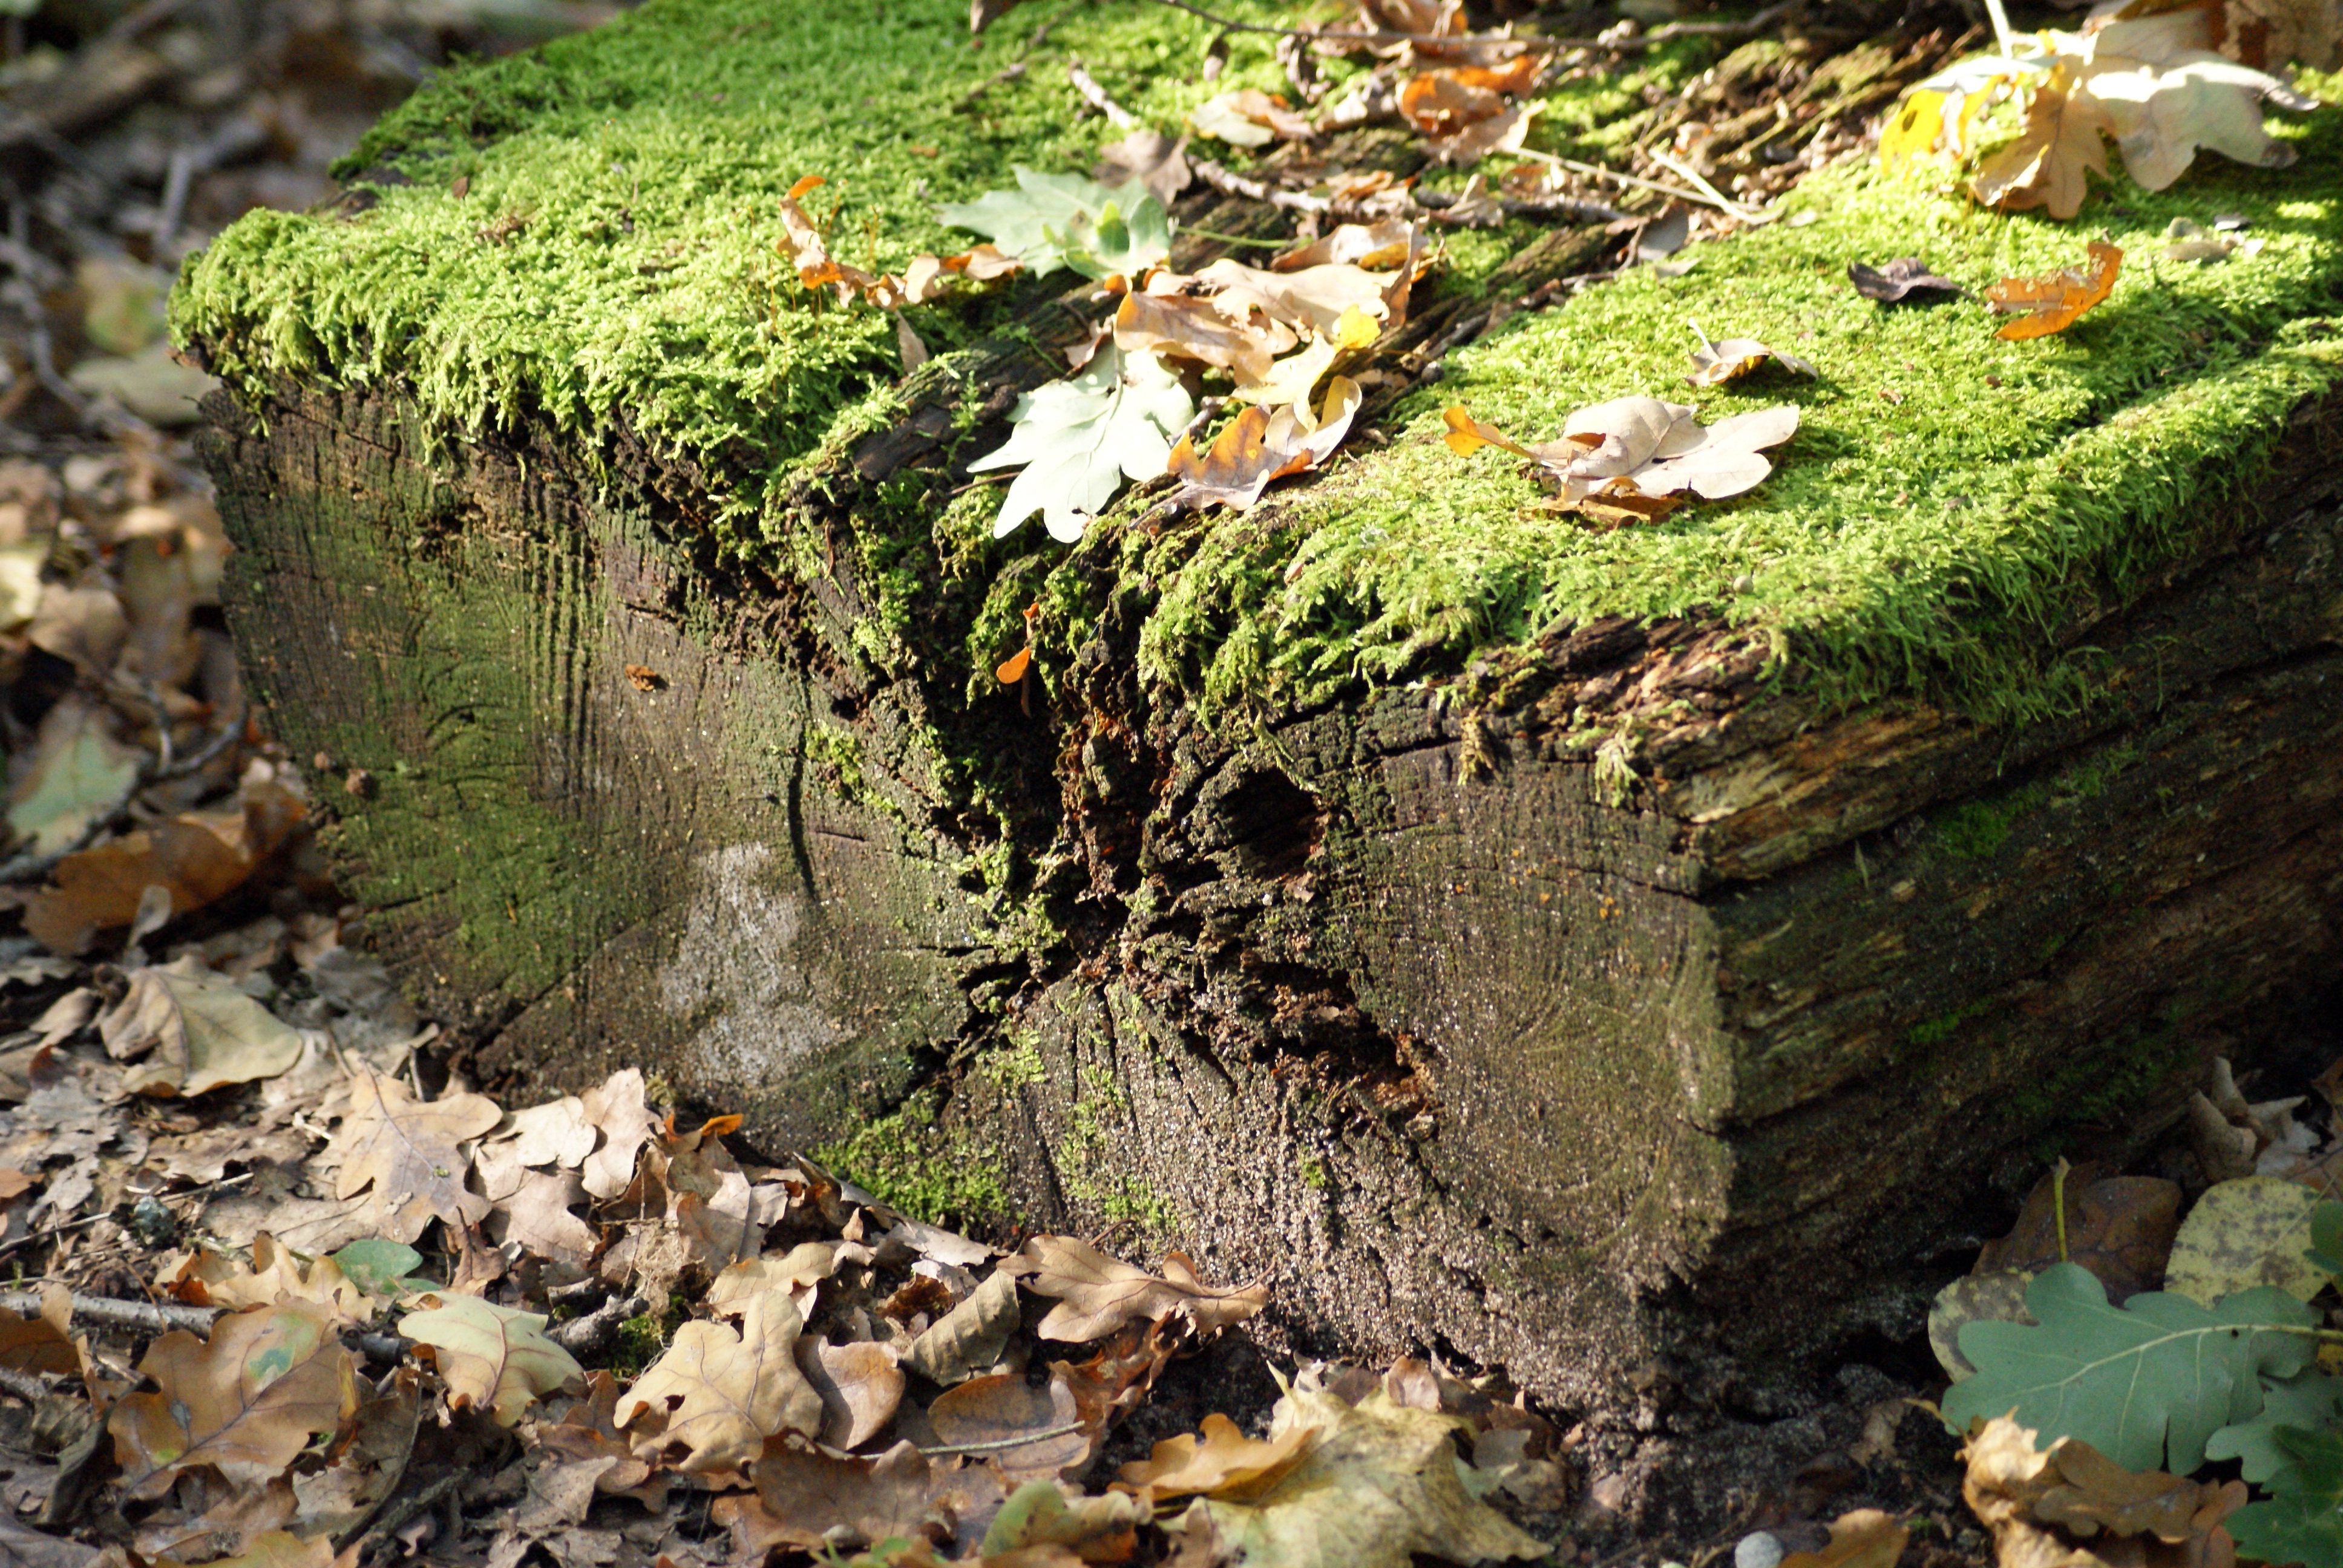
tree, nature, forest, rock, plant, leaf, flower, trunk, moss, pond, stream, green, autumn, soil, botany, garden, flora, season, bronze, woodland, autumn gold, woody plant, land plant, non vascular land plant